Bekkhan Agayev

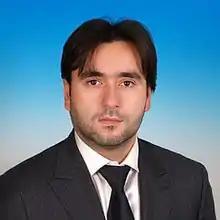

Bekhan Vakhaevich Agayev (born 29 March 1975, Grozny, Checheno-Ingush Autonomous Soviet Socialist Republic) is a Russian political figure, deputy of the 6th and 8th State Dumas convocations. He is the son of the politician and entrepreneur Vakha Agaev who in 2004 founded the company Yug-nefteprodukt, that primarily focuses on the wholesale distribution of petroleum and petroleum products and previously played an important role in the export of oil from Chechnya.